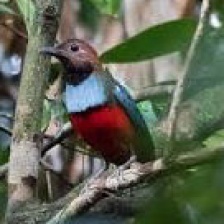
Species: RED BELLIED PITTA
Scientific name: PITTA ERYTHROGASTER